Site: brandenburg
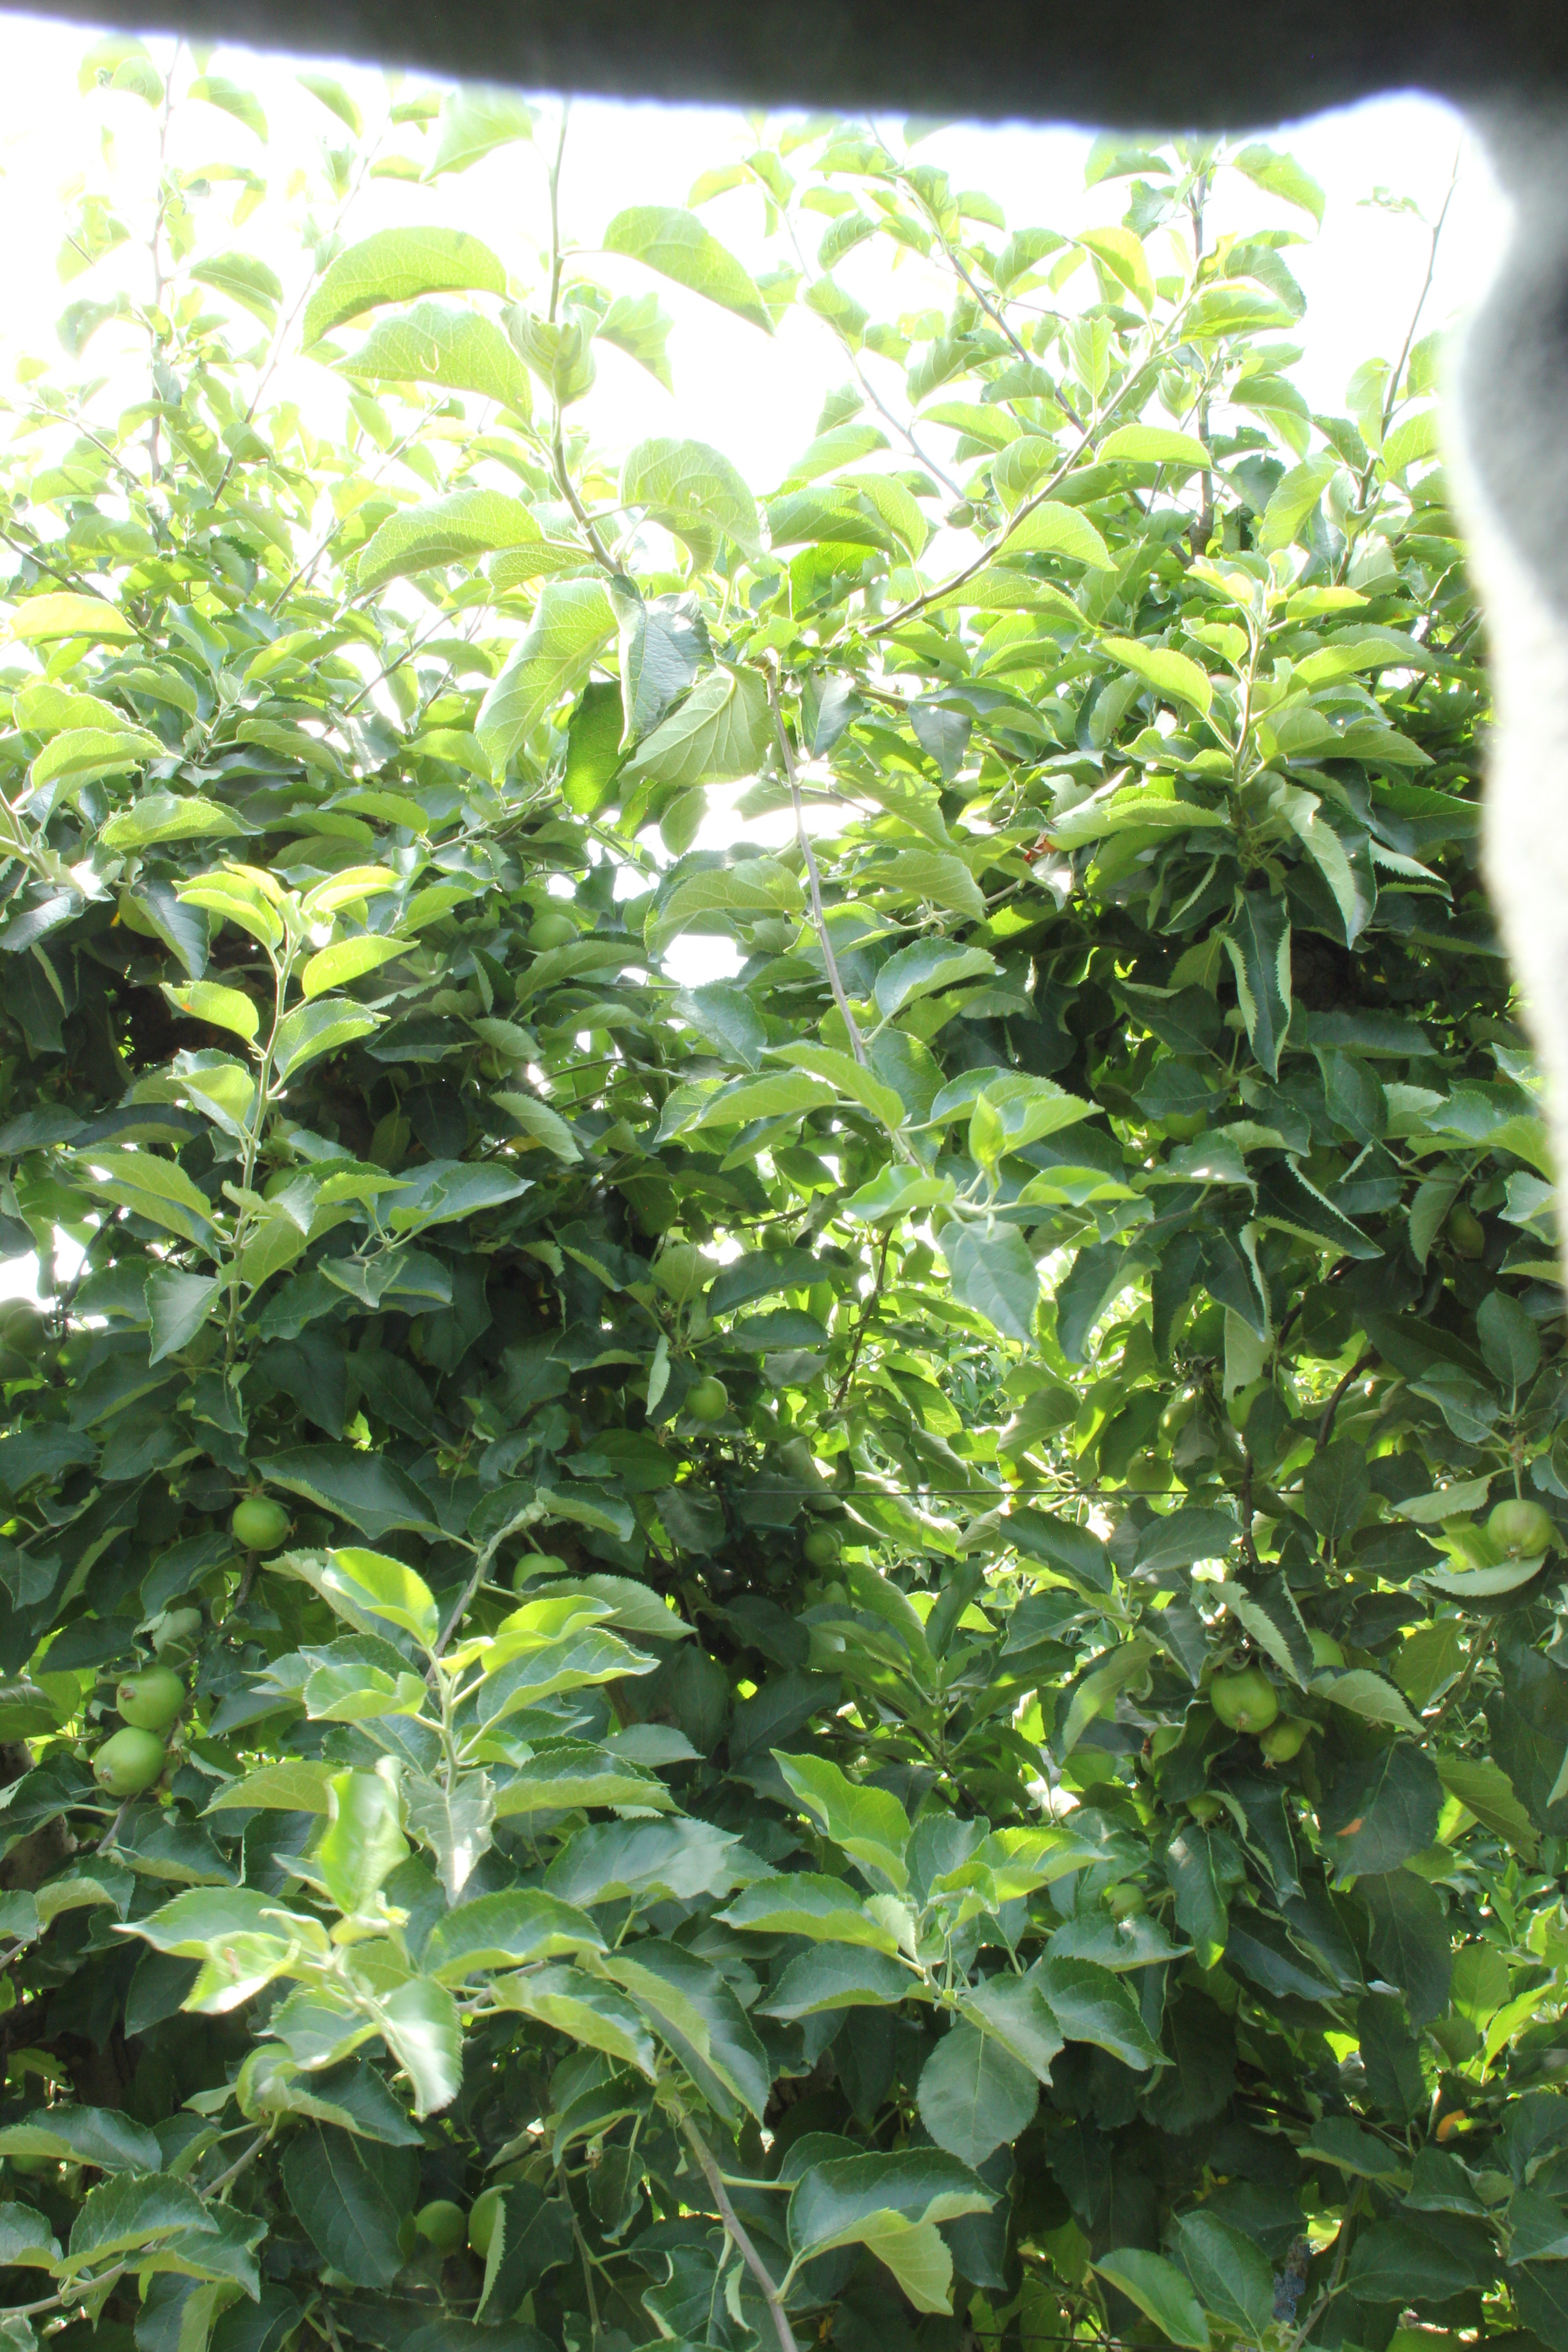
Growth stage (BBCH 74): Development of fruit